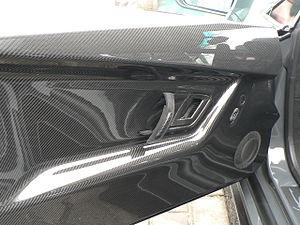
Détail d'un portière de Lamborghini Gallardo Superleggera revêtue de carbone.
La Lamborghini Gallardo Superleggera est une voiture de sport produite par le constructeur automobile italien Lamborghini. Dérivée de la Gallardo, elle en constitue une version dépouillée et radicale. Son moteur V10 retravaillé et sa structure allégée font de la Gallardo Superleggera un véhicule beaucoup plus destiné à la piste qu'au Grand tourisme.